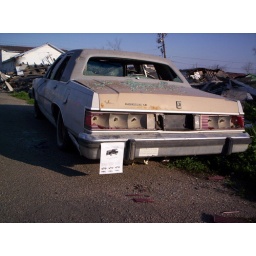
Lower 9th... Car windshields and windows smashed by debris and water